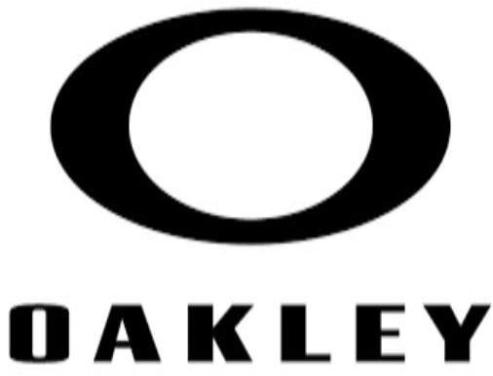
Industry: Sports